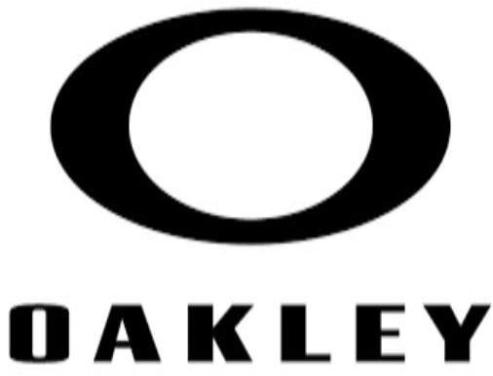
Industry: Sports